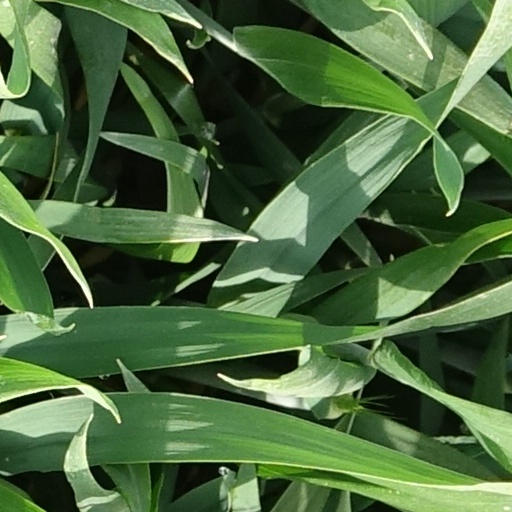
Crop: wheat